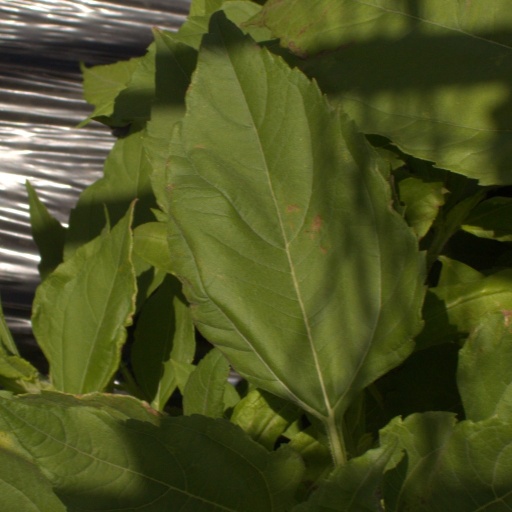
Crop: Jerusalem artichoke